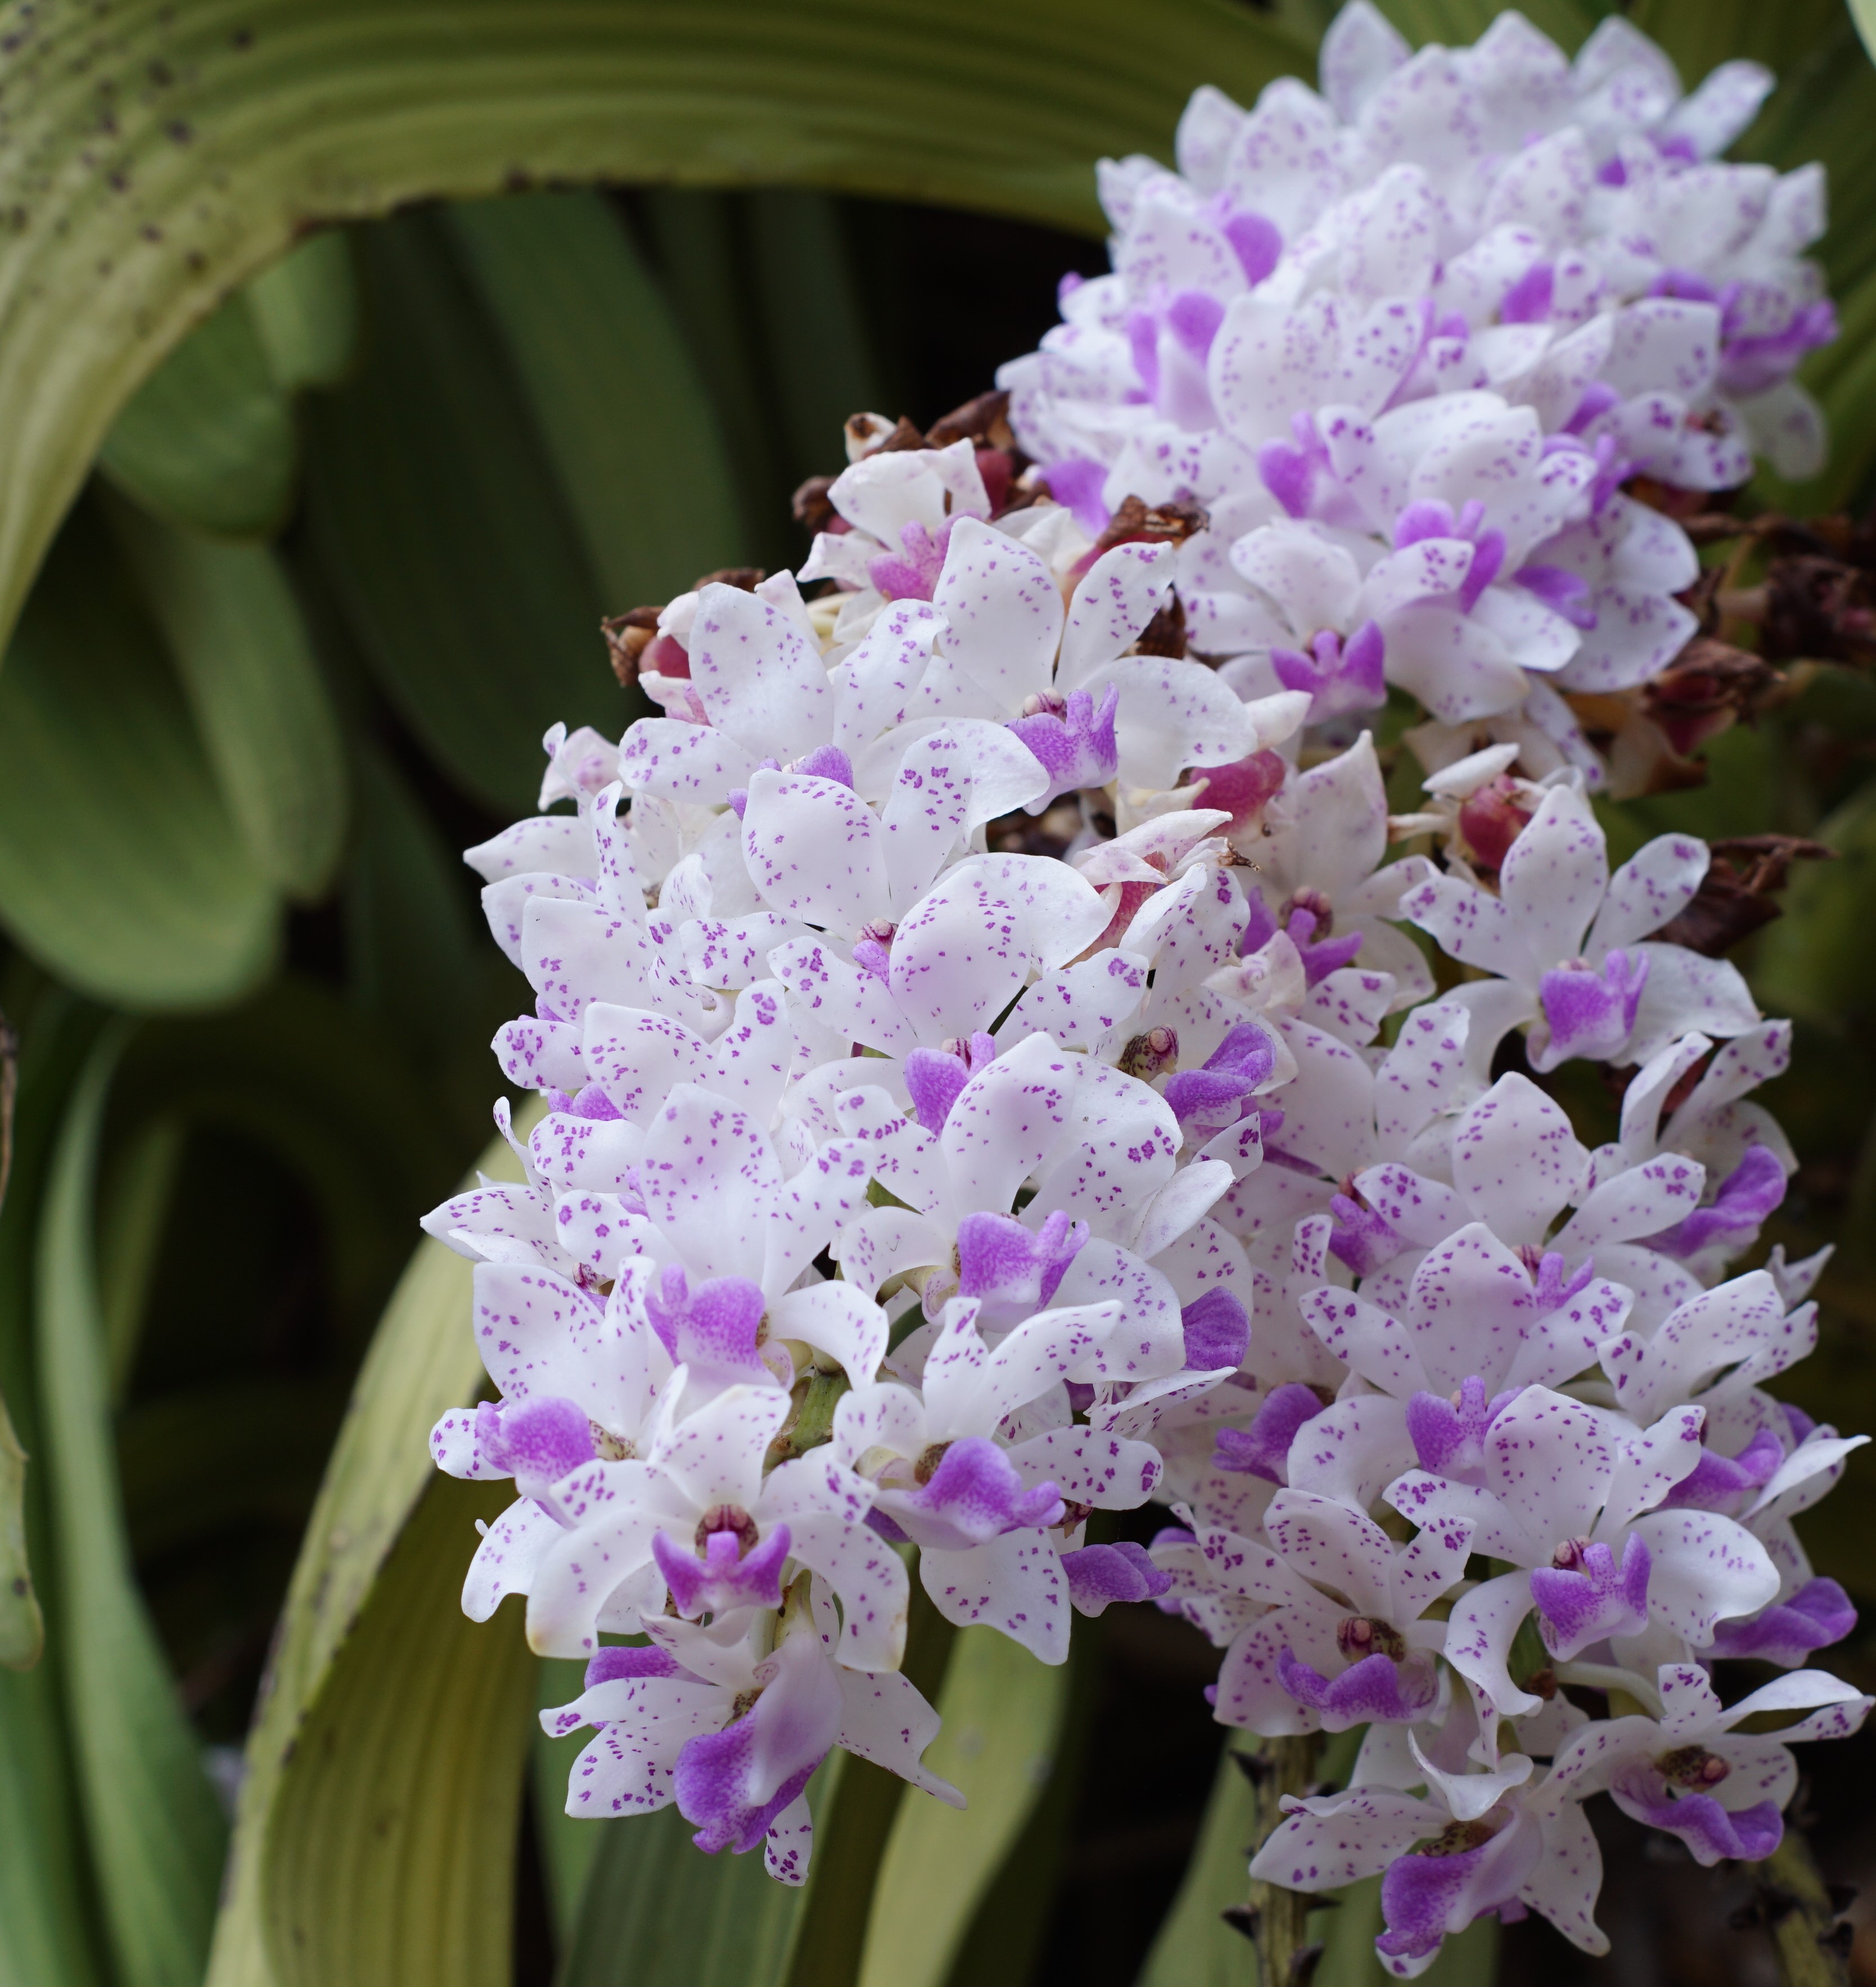
flower, flowering plant, plant, lilac, purple, terrestrial plant, botany, Arpophyllum, petal, spring, orchid, orchids of the philippines, dendrobium, cattleya, dactylorhiza praetermissa, annual plant, buddleia, moth orchid, perennial plant